Methane monooxygenase (particulate)

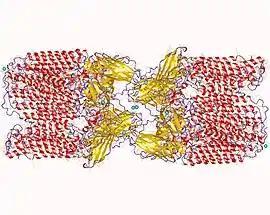
Particulate methane monooxygenase hexa-heterotrimer, Methylococcus capsulatus

Methane monooxygenase (particulate) is an enzyme with systematic name "methane,quinol:oxygen oxidoreductase". This enzyme catalyses the following chemical reaction